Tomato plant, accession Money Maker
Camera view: tilt-top (135 deg); turntable rotation: 120 degrees
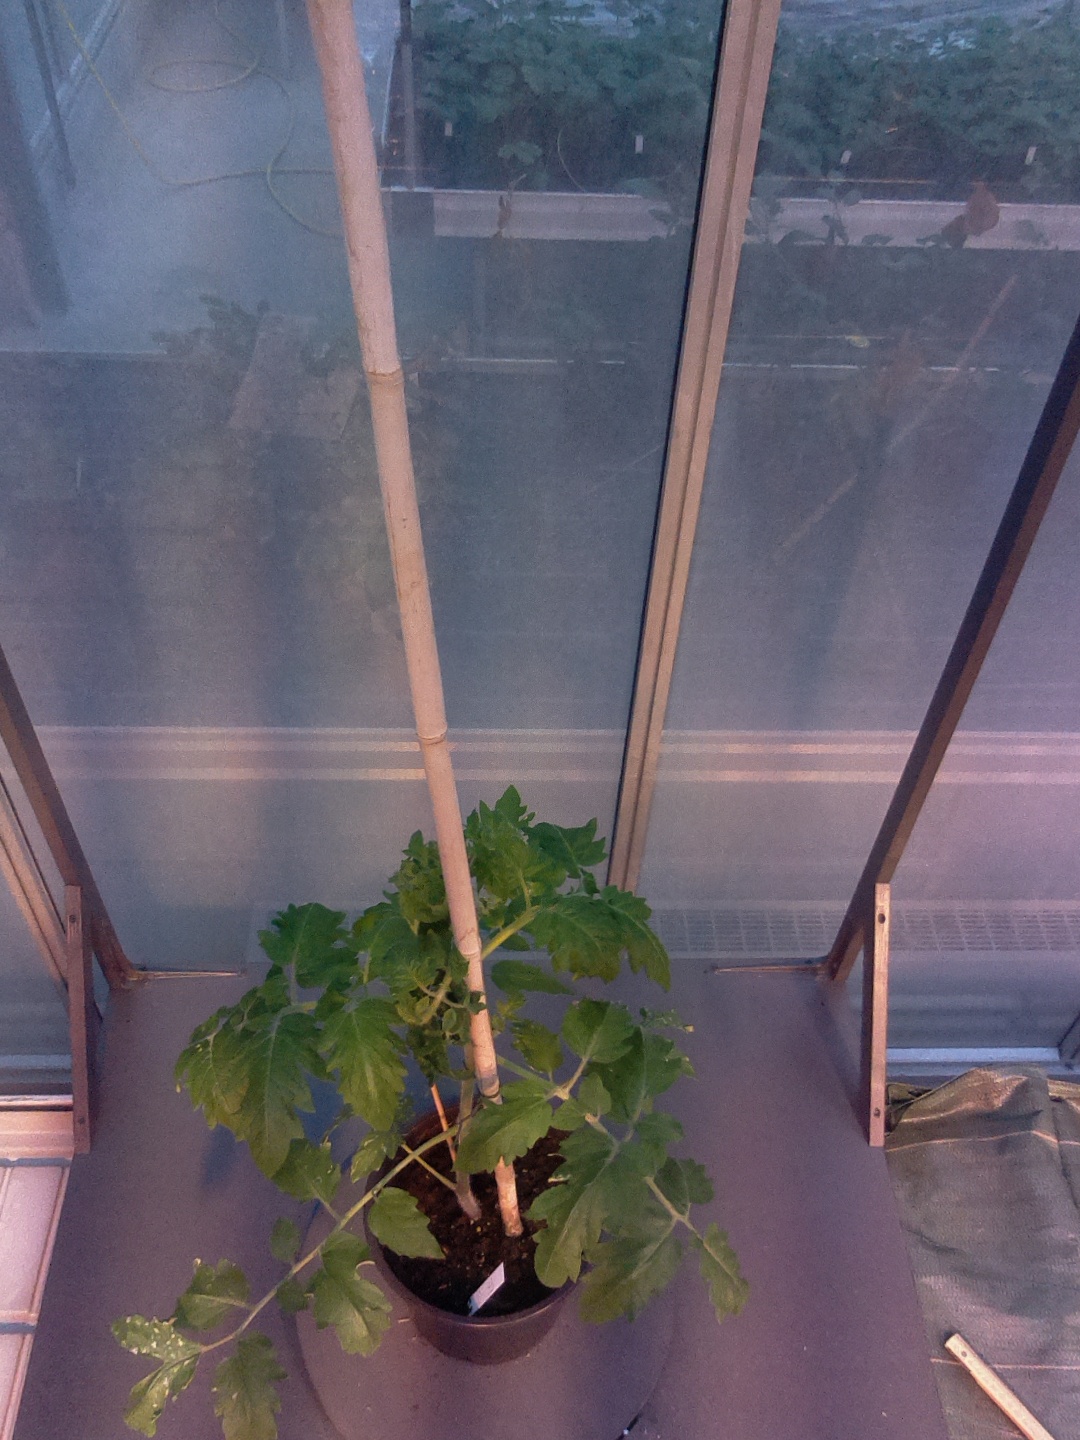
BBCH growth stage 53: 3 inflorescences visible